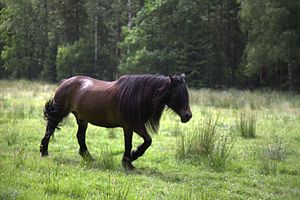
Nordsvensk brugshest
En nordsvensk hest
Nordsvensk brugshest kaldes også nordsvensk skovhest eller bare nordsvensk hest. De benyttes i dag til forskellige formål, men er oprindeligt avlet til at arbejde i skoven med f.eks. at trække træstammer. De kan sagtens bruges som rideheste.